Dutch East Indies

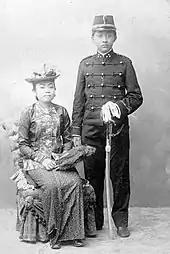
Javanese nobles adopted and mixed some aspects of European fashion, such as this couple in 1890.

The natural beauty of East Indies has inspired the works of artists and painters, that mostly capture the romantic scenes of colonial Indies. The term "Mooi Indië" (Dutch for "Beautiful Indies") was originally coined as the title of 11 reproductions of Du Chattel's watercolor paintings which depicted the scene of East Indies published in Amsterdam in 1930. The term became famous in 1939 after S. Sudjojono used it to mock the painters that merely depict all pretty things about Indies. "Mooi Indië" later would identified as the genre of painting that occurred during the colonial East Indies that capture the romantic depictions of the Indies as the main themes; mostly natural scenes of mountains, volcanoes, rice paddies, river valleys, villages, with scenes of native servants, nobles, and sometimes bare-chested native women. Some of the notable "Mooi Indië" painters are European artists: F. J. du Chattel, Manus Bauer, Nieuwkamp, Isaac Israel, PAJ Moojen, Carel Dake and ; East Indies-born Dutch painters: Henry van Velthuijzen, Charles Sayers, Ernest Dezentje, Leonard Eland and Jan Frank; Native painters: Raden Saleh, Mas Pirngadi, Abdullah Surisubroto, Wakidi, Basuki Abdullah, Mas Soeryo Soebanto and Henk Ngantunk; and also Chinese painters: Lee Man Fong, Oei Tiang Oen and Siauw Tik Kwie. These painters usually exhibit their works in art galleries such as Bataviasche Kuntkringgebouw, Theosofie Vereeniging, Kunstzaal Kolff & Co and Hotel Des Indes.